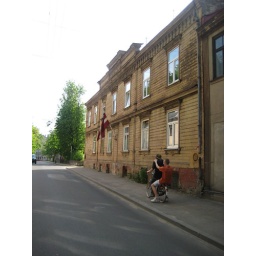
Wooden house in Riga / Ed. Smilga street